Ostracod

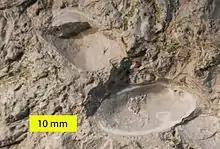
The large ostracod "Herrmannina" from the Silurian (Ludlow) Soeginina Beds (Paadla Formation) on eastern Saaremaa Island, Estonia

Ostracods are "by far the most common arthropods in the fossil record" with fossils being found from the early Ordovician to the present. An outline microfaunal zonal scheme based on both Foraminifera and Ostracoda was compiled by M. B. Hart. Freshwater ostracods have even been found in Baltic amber of Eocene age, having presumably been washed onto trees during floods.